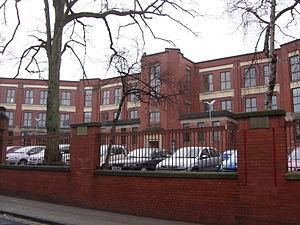
Hillhead est un district de Glasgow. Il est situé au nord de Kelvingrove Park et sur les rives sud de la rivière Kelvin.